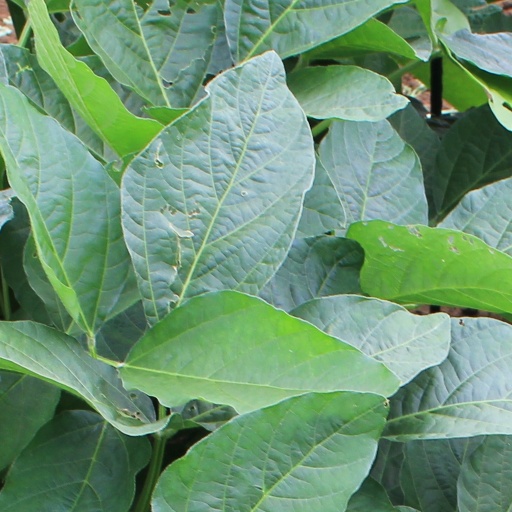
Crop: soybean